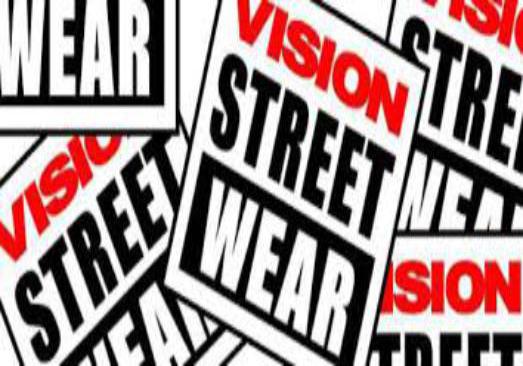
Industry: Clothes